Gottfried von Preyer

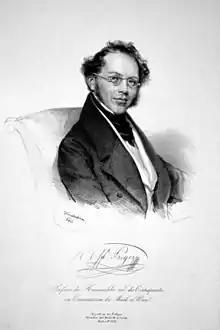
Gottfried Preyer, 1840.

Preyer was born in Hausbrunn and studied with Simon Sechter from 1828 to 1834. He became professor of harmony and composition at the Vienna Conservatory in 1839, and from 1844 to 1849 he was director of the conservatory. He was organist of St. Stephen's Cathedral in vienna for 57 years.